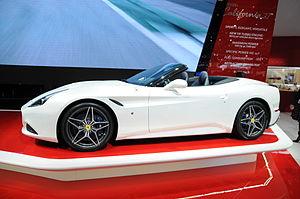
Salon international de l'automobile de Genève 2014
La Ferrari California est une voiture de sport du constructeur automobile italien Ferrari. Décapotable 2 portes, elle est présentée au Mondial de l'automobile de Paris de 2008 et produite de 2009 à 2017. Elle est équipée d'un Moteur V8 à 90° d'une cylindrée de 4,3 litres, à injection directe, développant 460 chevaux. C'est le premier modèle de type « coupé cabriolet » de la marque au cheval cabré.
Le Salon international de l'automobile de Genève 2014 est un Salon automobile qui s'est tenu du 6 mars au 16 mars 2014 à Genève. Il s'agit de la 84ᵉ édition internationale de ce salon, organisé pour la première fois en 1905.